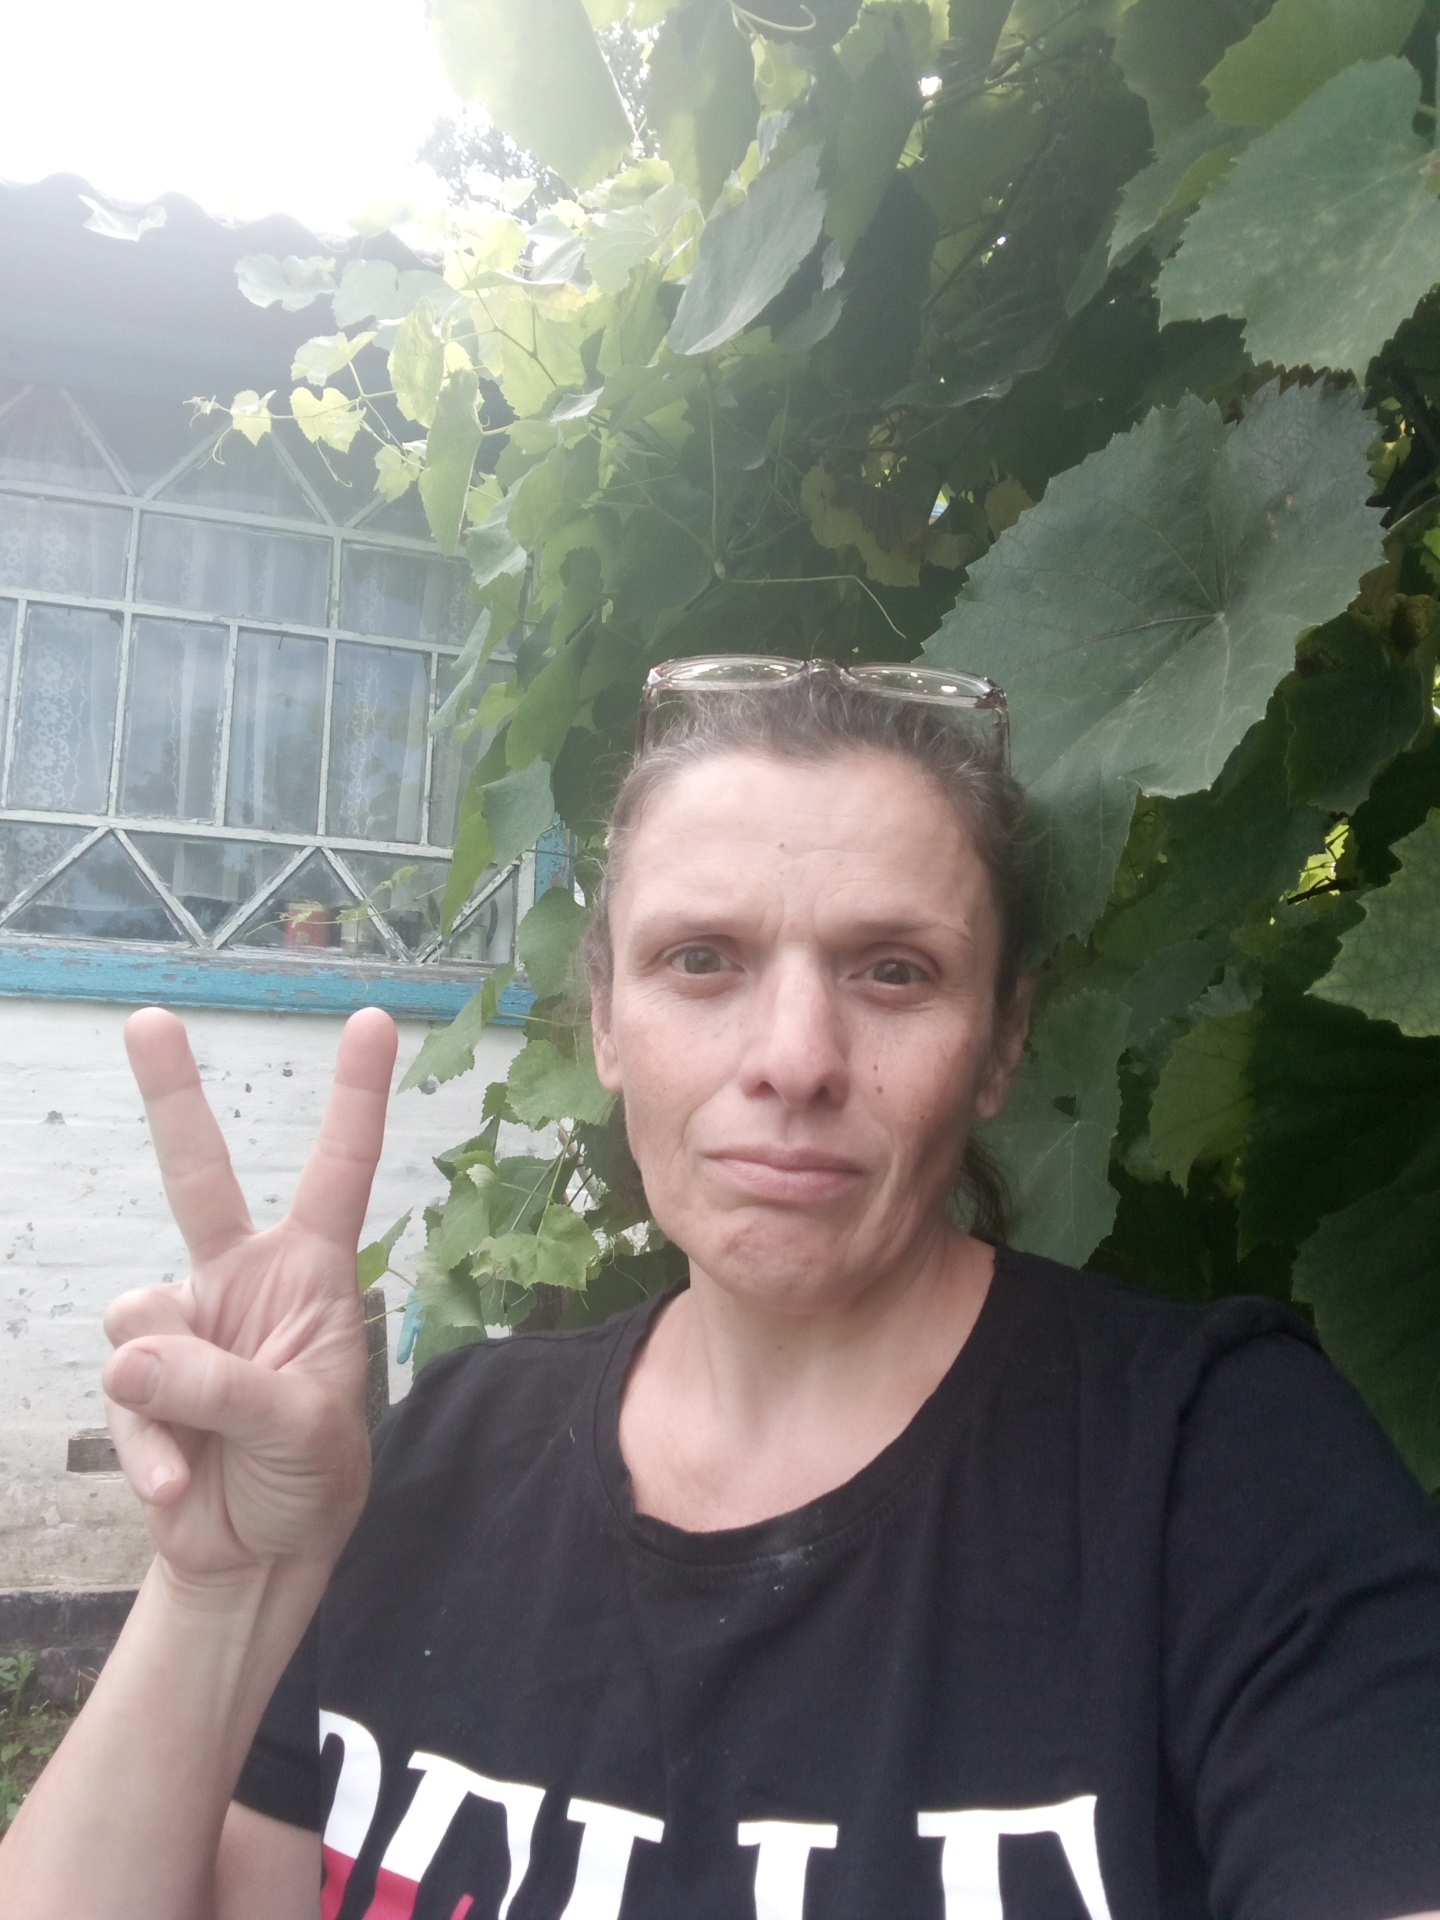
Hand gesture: peace